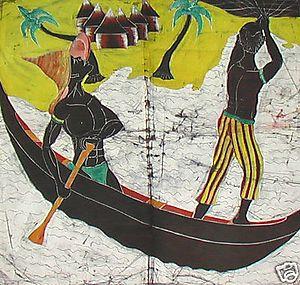
batik de Cote d'Ivoire
Le nord de la Côte d'Ivoire est particulièrement réputé pour la qualité de ses peintres, en particulier la région de Korhogo et notamment les villages de Fakaha et de Waraniéné. Dans la région de Biankouma, à l'ouest du pays, les tisserands fabriquent des toiles en bleu et blanc, avec du véritable indigo. Partout dans le pays, on fabrique et vend des batiks.